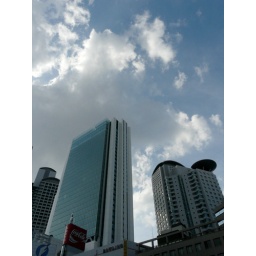
sky and clouds over the building